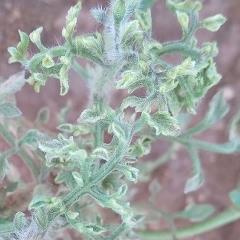
Crop: Tomato
Condition: virosis-d